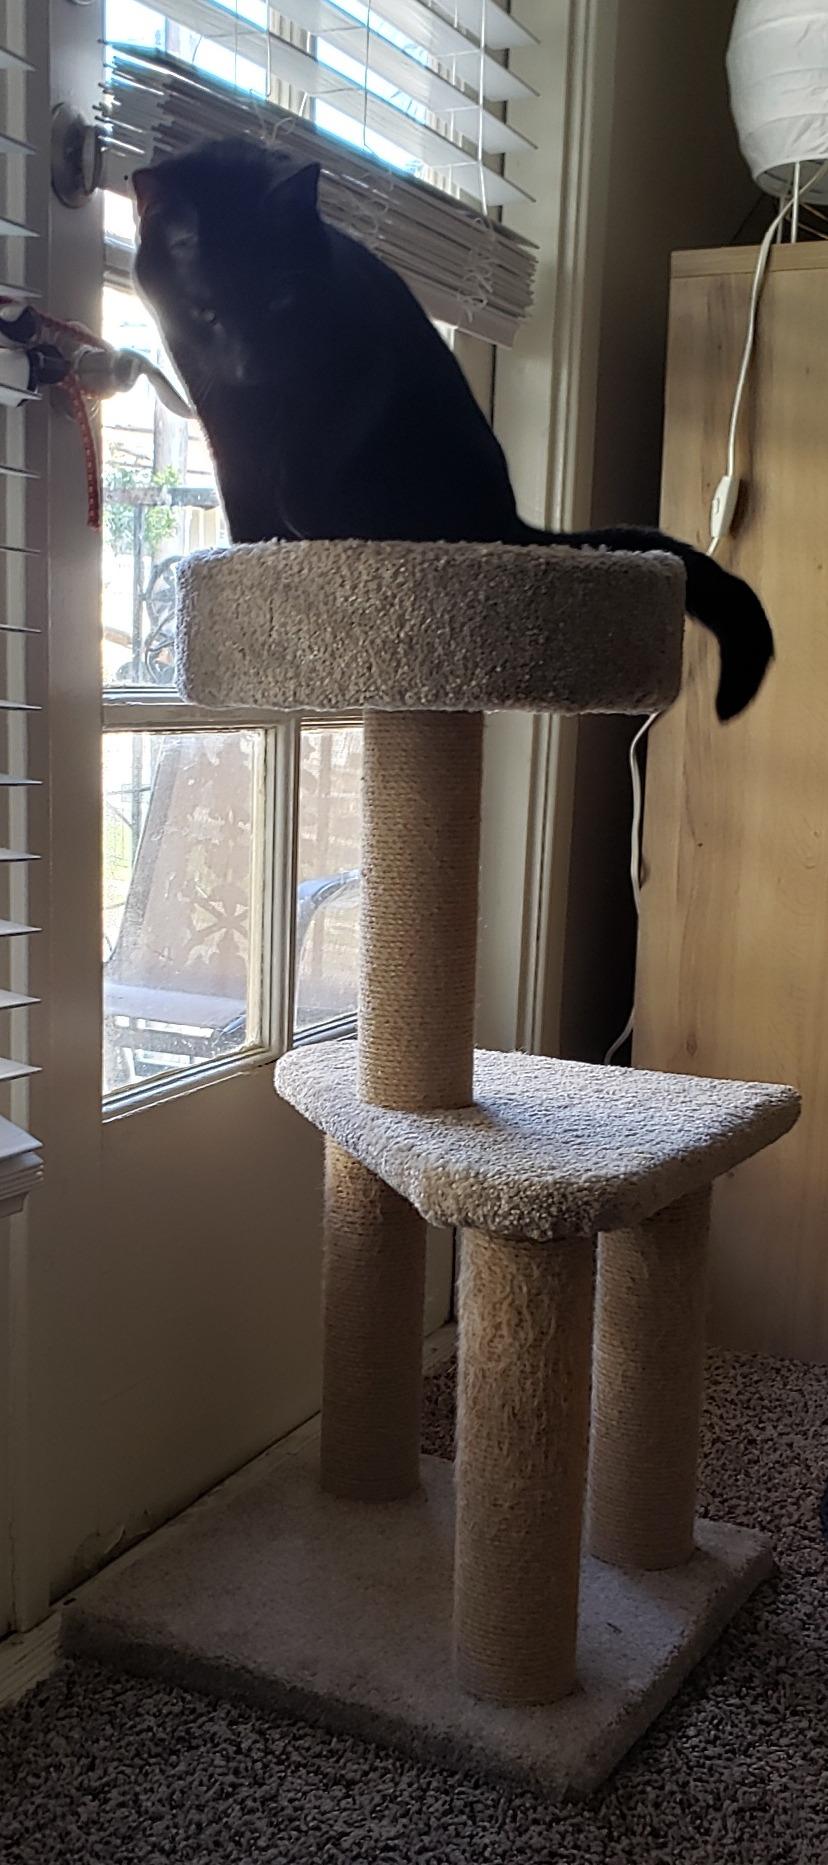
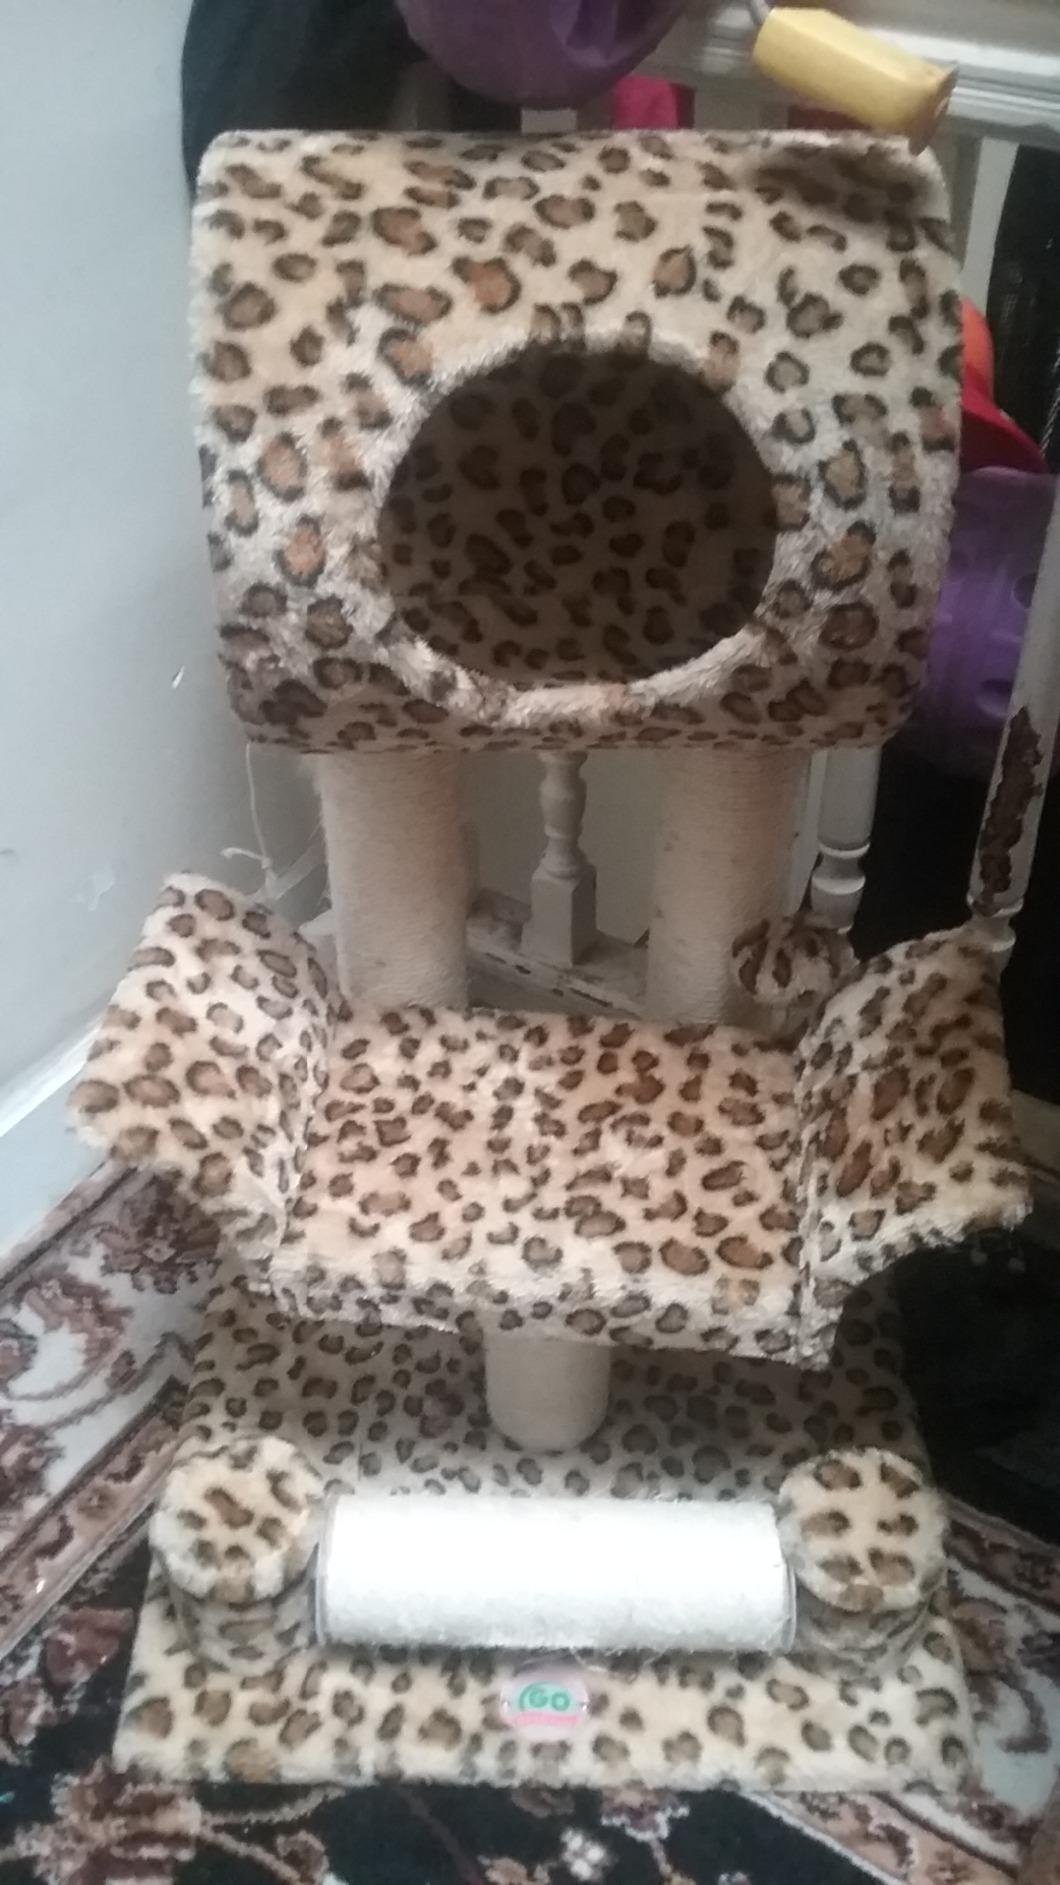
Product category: items_cat tree
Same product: no